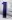
Number: 1